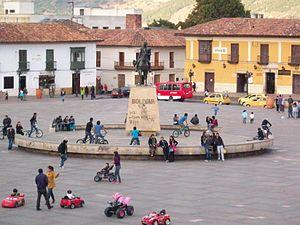
Les championnats de Colombie de cyclisme sur route se déroulent du 24 juin au 26 juin 1988 dans le département de Boyacá. Regroupant aussi bien les amateurs que les professionnels, ils réunissent plus d'une centaine de participants. Malgré les absences d'illustres champions comme Luis Herrera, Pablo Wilches ou Francisco Rodríguez, l'immense majorité des cyclistes colombiens sont présents pour honorer cet engagement local avant que le Tour de France n'accapare l'attention. Les championnats sont sponsorisés par les Cigarrillos Campeón.
Le Tour de Colombie 1976, qui se déroule du 31 août au 12 septembre 1976, est l'épreuve cycliste la plus importante du calendrier national colombien. Elle est remportée par José Patrocinio Jiménez, deuxième coureur à gagner sans avoir porté ne serait-ce qu'un jour le maillot de leader.